Loud Night

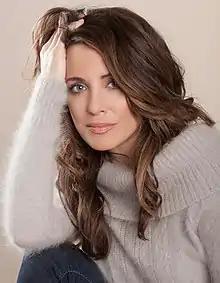
A dark-haired Caucasian woman holds her head on her hand and stares into the camera.

In an interview with Comic Book Resources, Scott Grimes, who plays Matty, discussed the episode, stating it was "no different" from the rest of the series in terms of vulgarity. He asserted the episode wasn't meant to alienate the audience, as serious moments were always followed by a joke. To emphasize how the episode aligns with the series, Grimes quipped that he had to "call his mother" after reading every script because of their vulgarity, and that "Loud Night" was no different. Alanna Ubach claims that the scene where Susan walks in on Blaire making out with Sarah was her favorite to film. She mentioned it required being done "over and over and over again" to be completed. The script didn't call for Susan to visibly enjoy watching them kiss, but Ubach improvised her reactions, which turned out to be "funny".